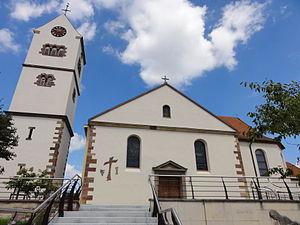
Truchtersheim est une ancienne commune française située dans le département du Bas-Rhin, en région Grand Est.